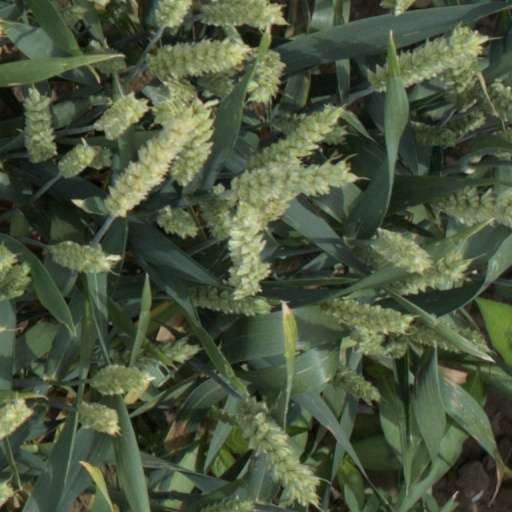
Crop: wheat